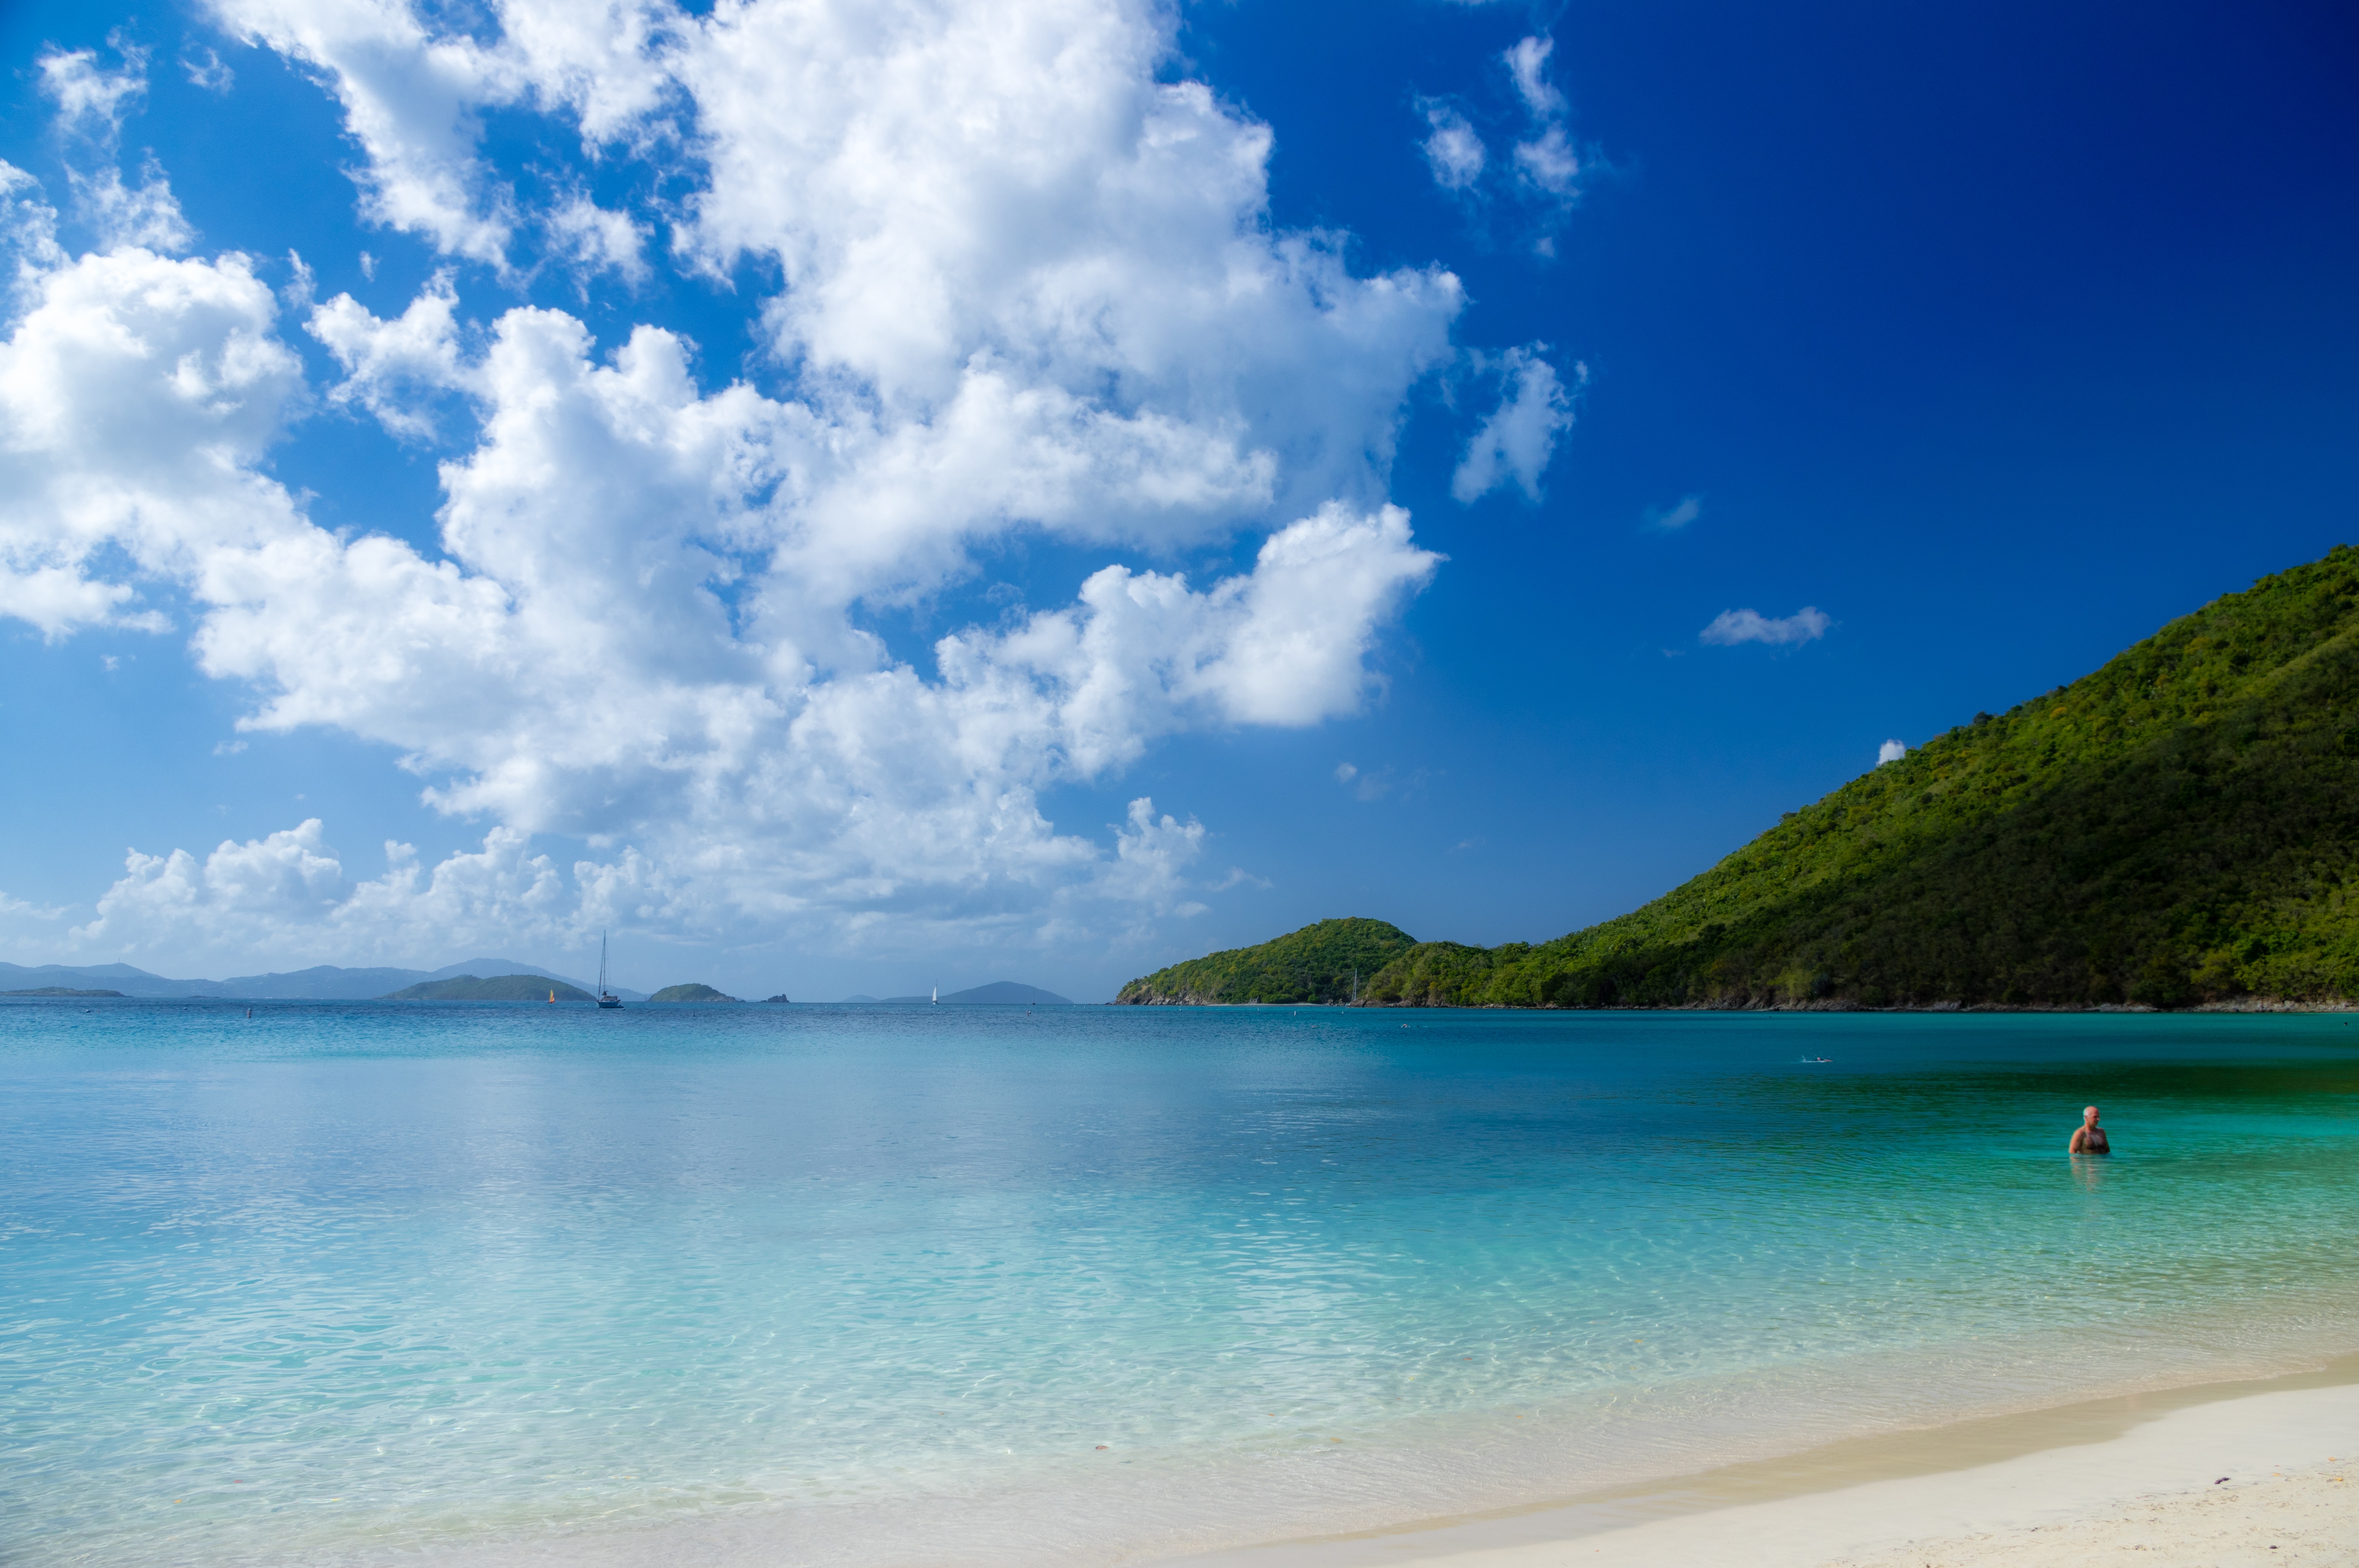
man, beach, sea, coast, water, ocean, horizon, mountain, cloud, sky, shore, lake, vacation, seaside, tropical, lagoon, bay, island, reservoir, body of water, azure, caribbean, loch, tropics, islet